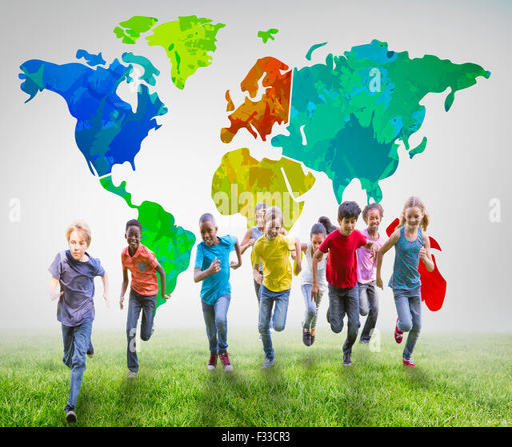
composite image of happy friends running in the park